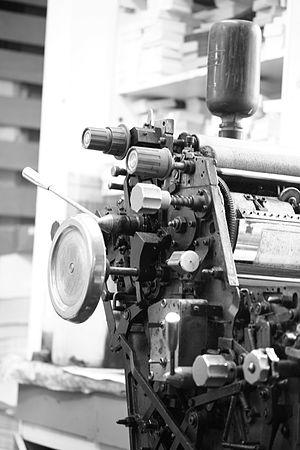
La société Gestetner, était un fabricant de machine à dupliquer les documents. Elle s'est notamment fait connaître grâce à une invention majeure dans l'histoire de l'imprimerie et de la bureautique du XXᵉ siècle : le cyclostyle.